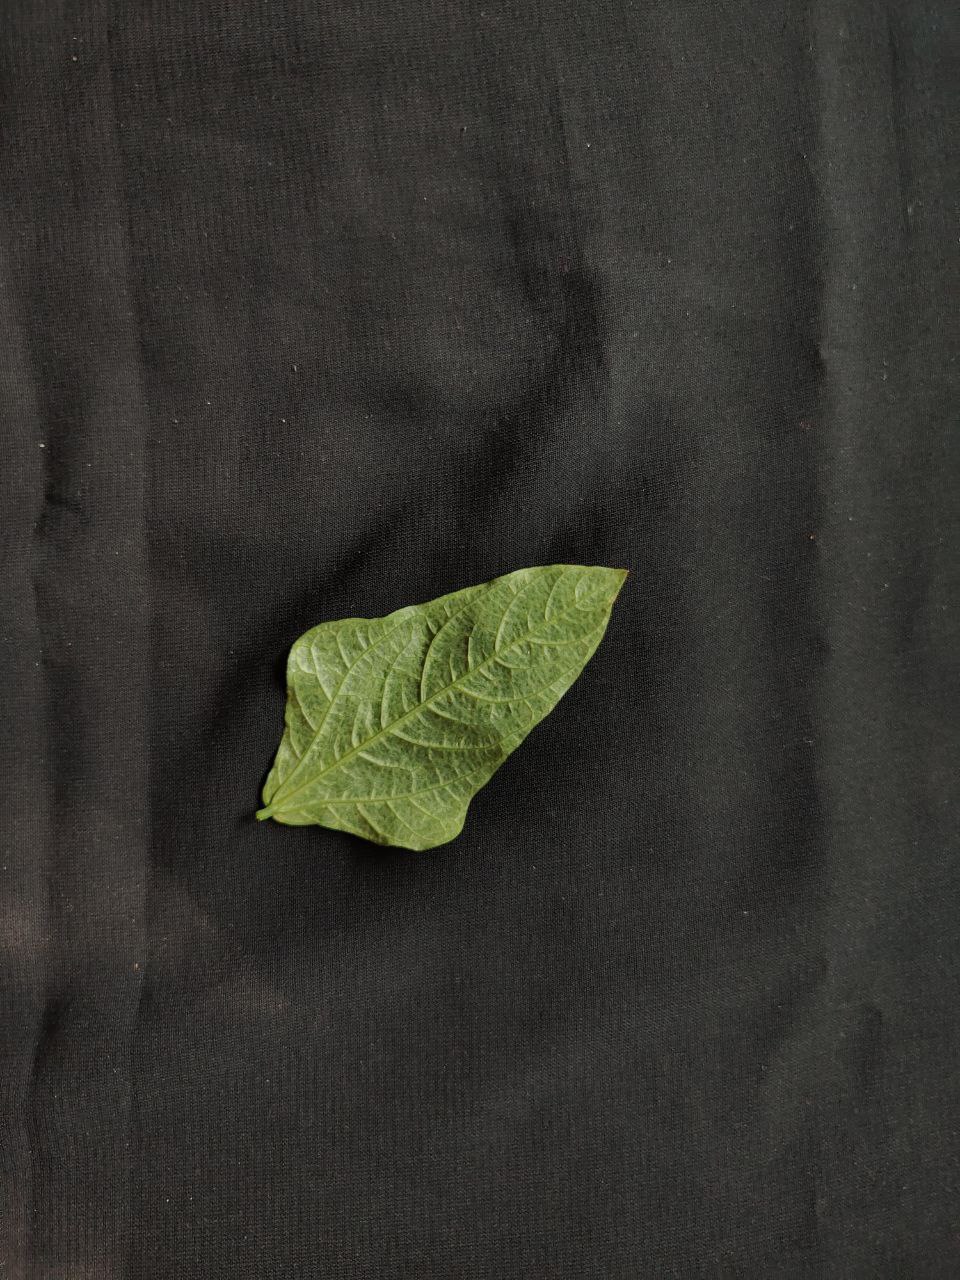
Crop: cowpea
Leaf condition: Mosaic Virus